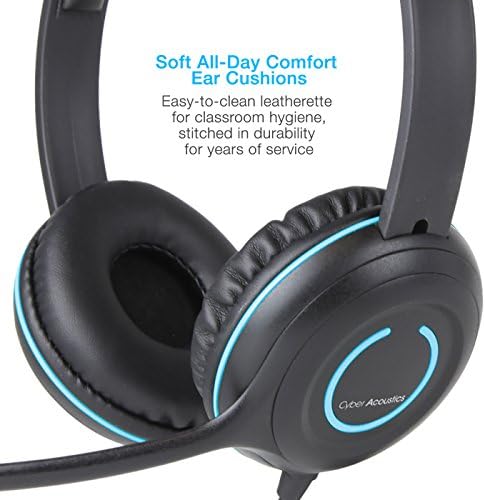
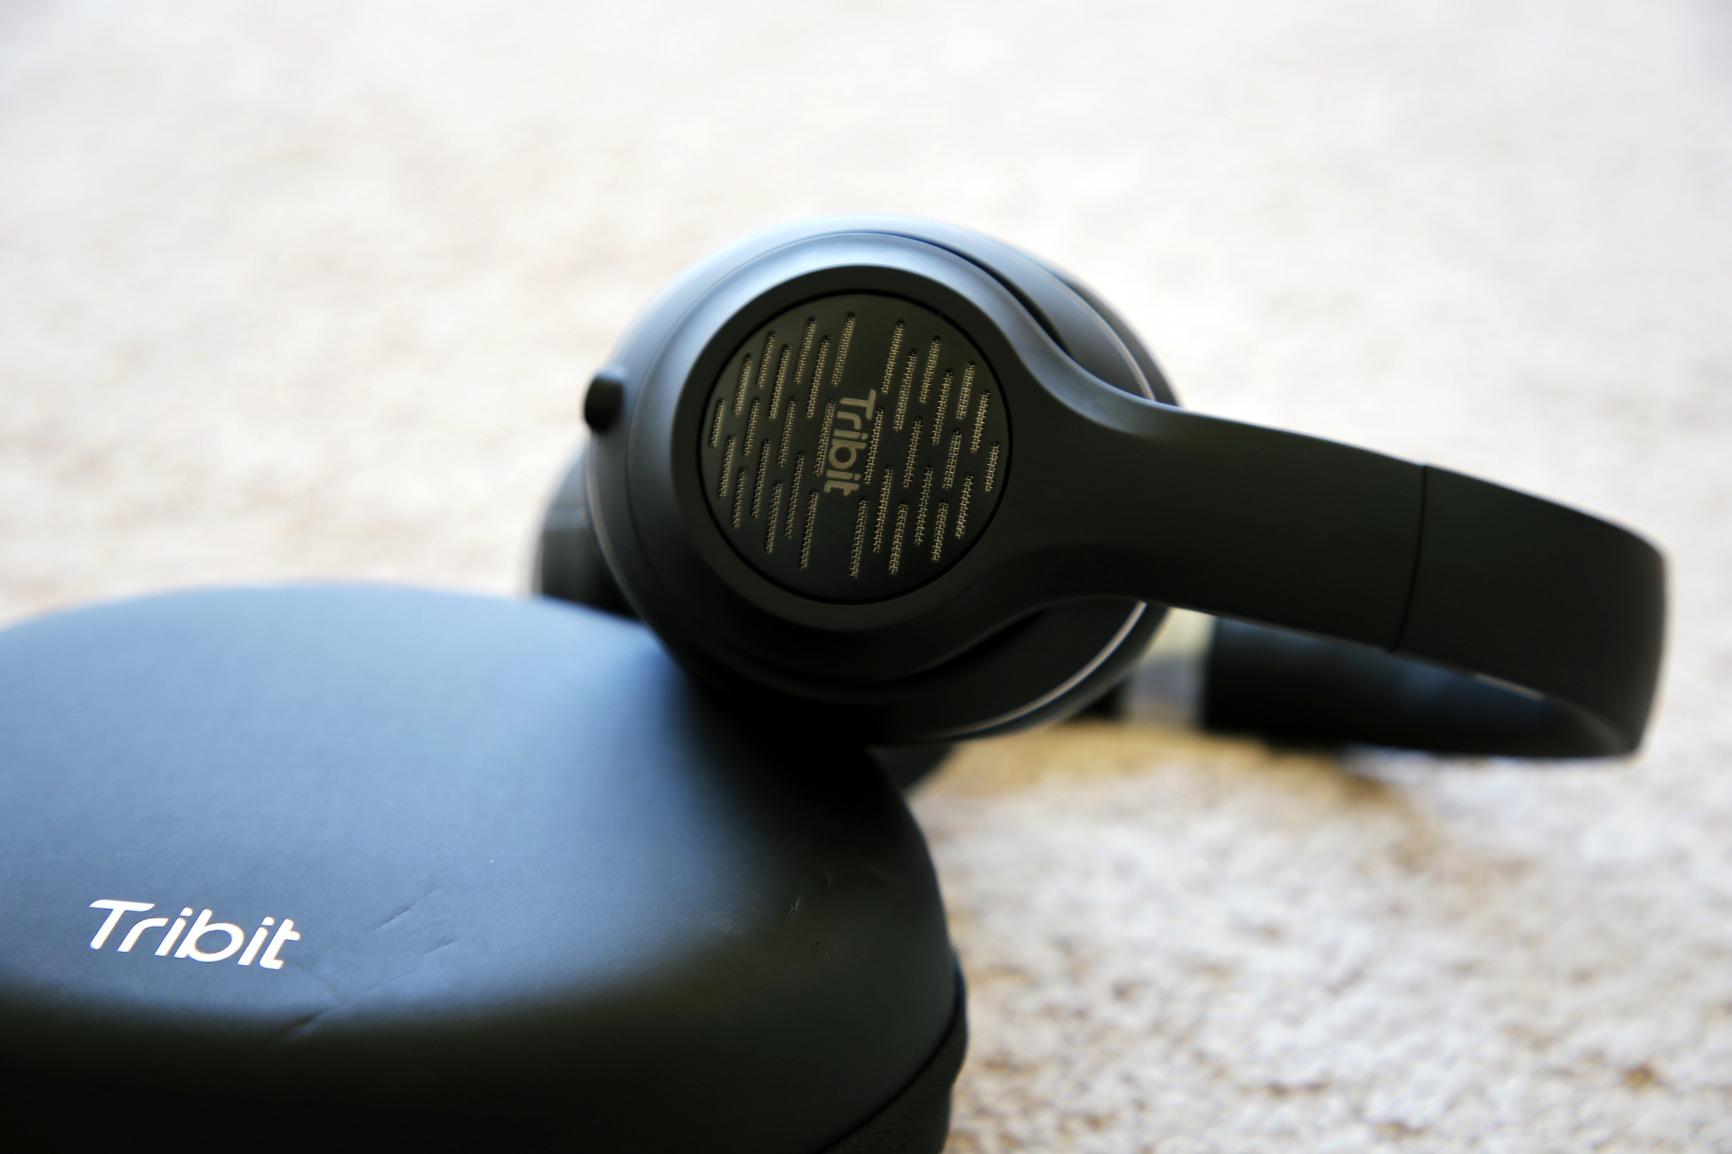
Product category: headphones
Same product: no